Philip Primrose

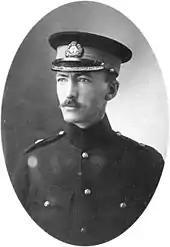
Primrose as police magistrate in 1914.

During his 13 years as Inspector, Primrose was posted to many locations in the North-West Territories, including Wood Mountain in the District of Assiniboia (today in Saskatchewan), Fort Macleod, and Calgary (today, both in Alberta). In addition to serving as a "Mountie", he served as Justice of the Peace while stationed at Macleod. In 1898, at the outbreak of the Klondike Gold Rush, Primrose was assigned to the Yukon, where he was stationed at the H Division in Tagish. He became superintendent of that division in October 1899, then was transferred to become superintendent of the B Division one month later. In 1901, he was posted to Dawson, where he assumed responsibility for 43 Mounted Policemen and 4 other men at the Whitehorse station. During his time in the Yukon, the main role of the police was guarding people awaiting trials and prisoners serving sentences.